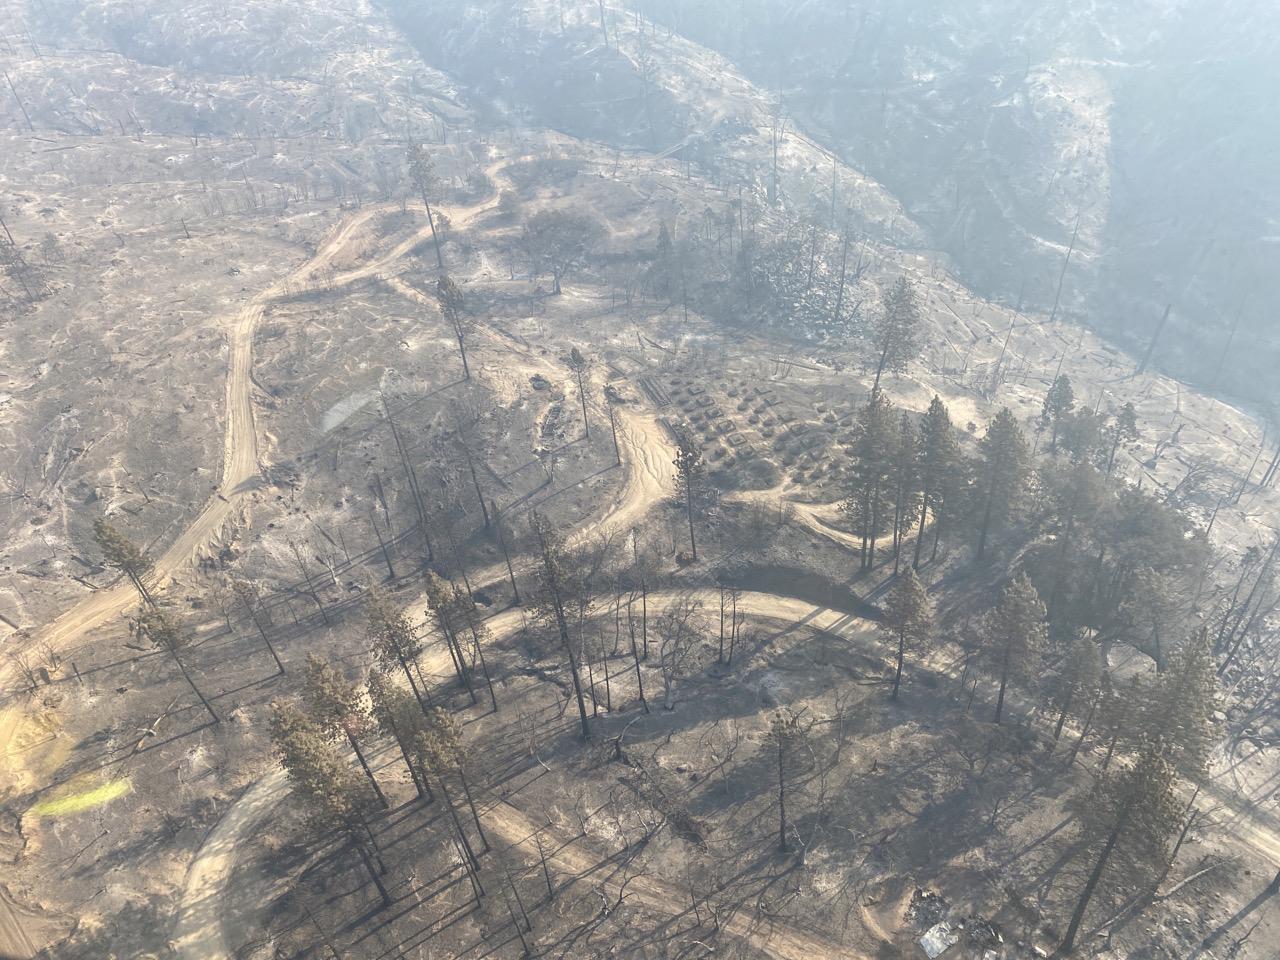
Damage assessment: destroyed